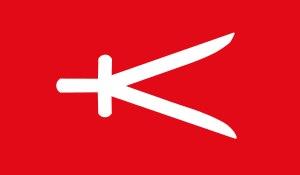
Le bey de Constantine est le dignitaire qui dirige le beylik de Constantine depuis 1528, sous la régence d'Alger. Le bey est nommé par son suzerain le dey d'Alger, jusqu'à la prise de Constantine par l'armée royale française le 13 octobre 1837.
Le drapeau de l'Algérie, est constitué de deux bandes verticales d'égale largeur, verte à la hampe et blanche au vent, et comporte en son milieu un croissant rouge entourant une étoile à cinq branches, issus du symbolisme islamique. Diverses versions prétendent retracer la création du drapeau actuel et le font remonter à la fin des années 1920 ou au milieu des années 1930, il a connu diverses ébauches au cours de l'histoire du mouvement national algérien avant d'acquérir sa forme actuelle.